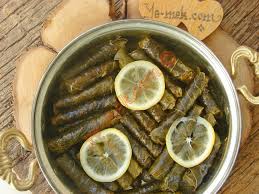
Yemek: yaprak_sarma